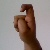
The image shows a hand gesture representing the letter 'X' in Indian Sign Language.